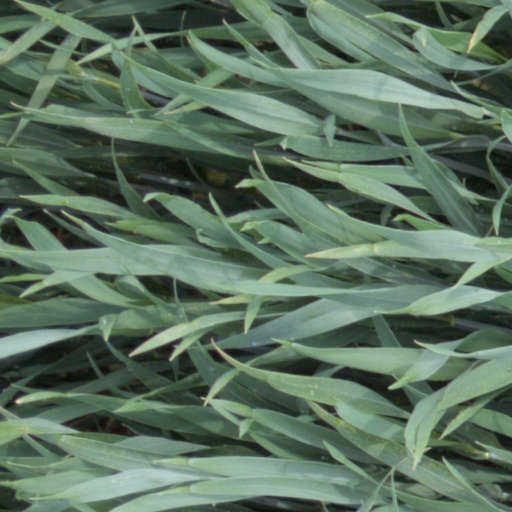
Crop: wheat